Answer in natural language. Considering the relative positions, is dark frame red plaid blanket bed (marked A) to the left or right of natural wood threedrawer dresser (marked C)? Choose between the following options: left or right
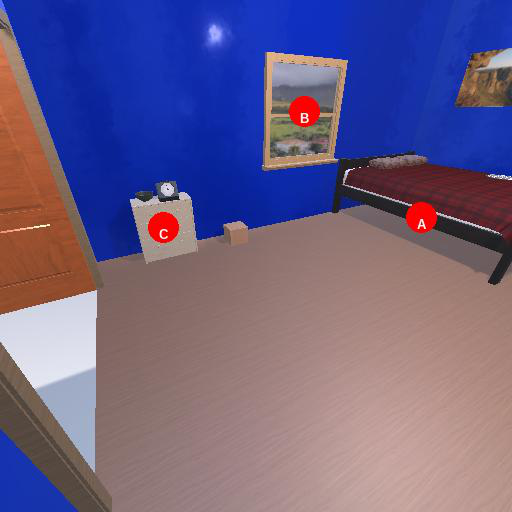
<answer>right</answer>